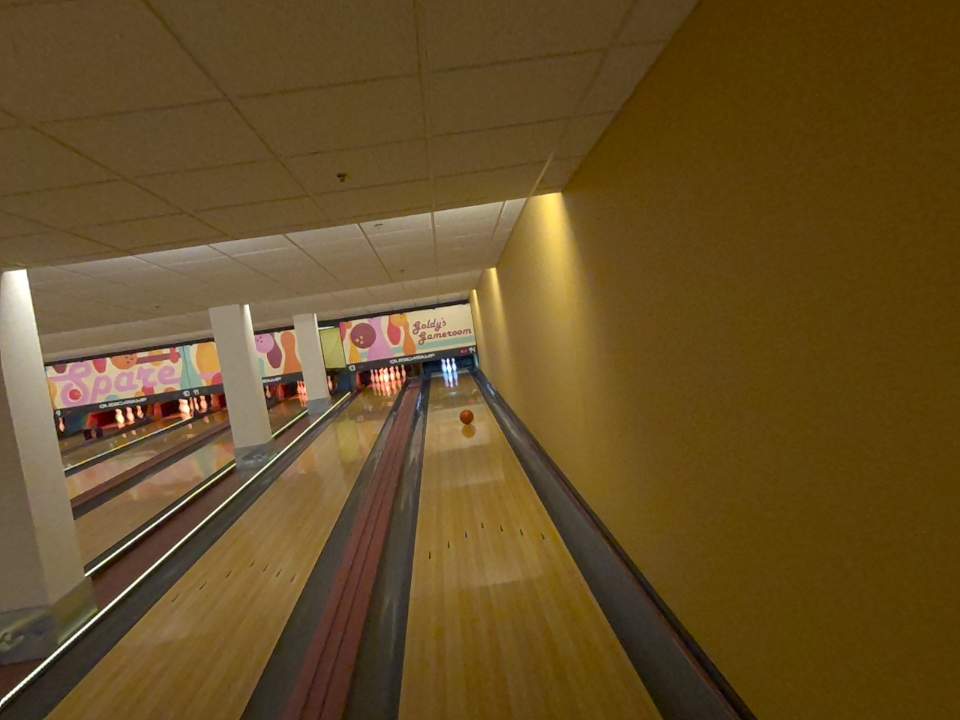
Object: bowling_ball